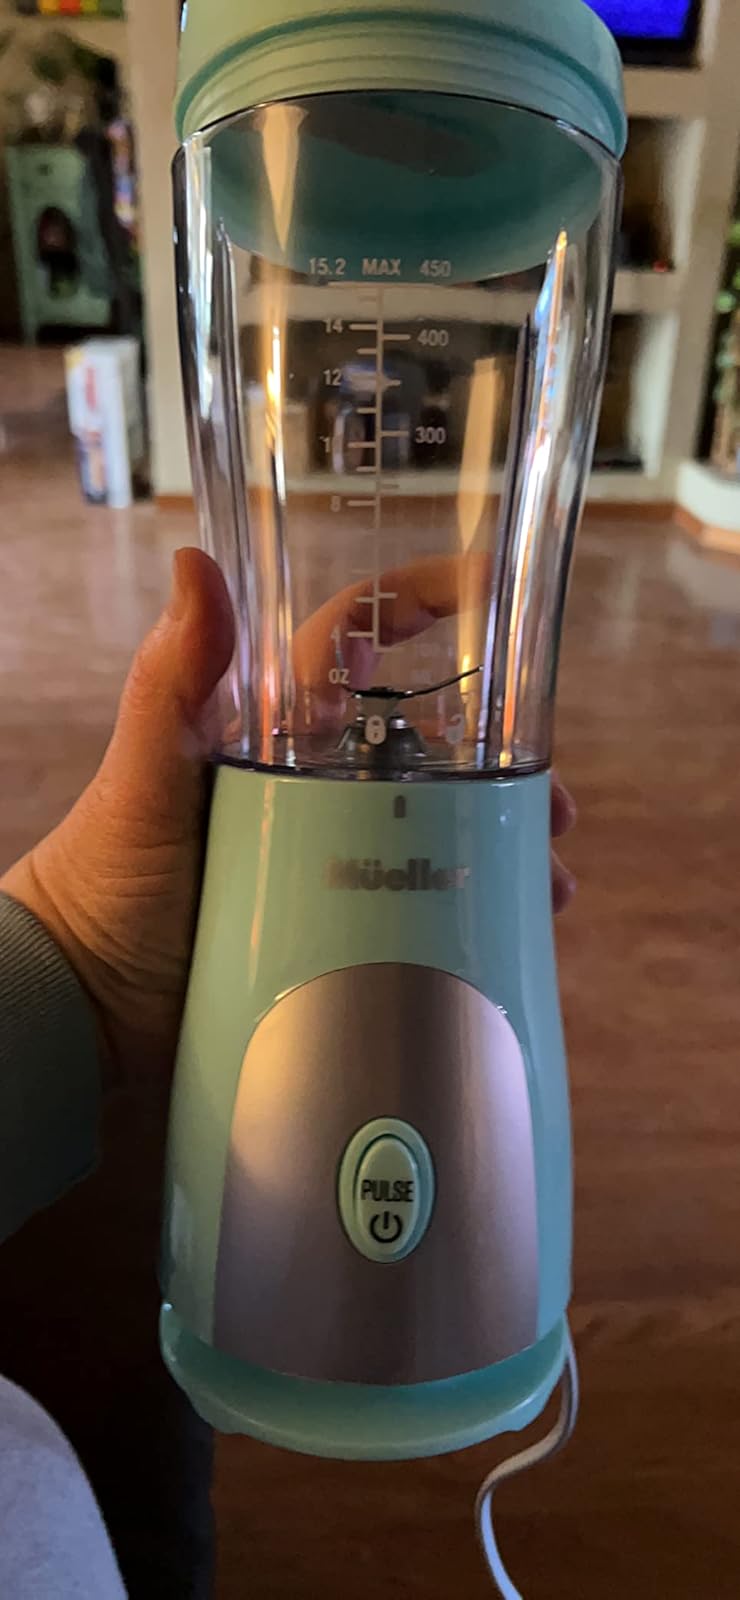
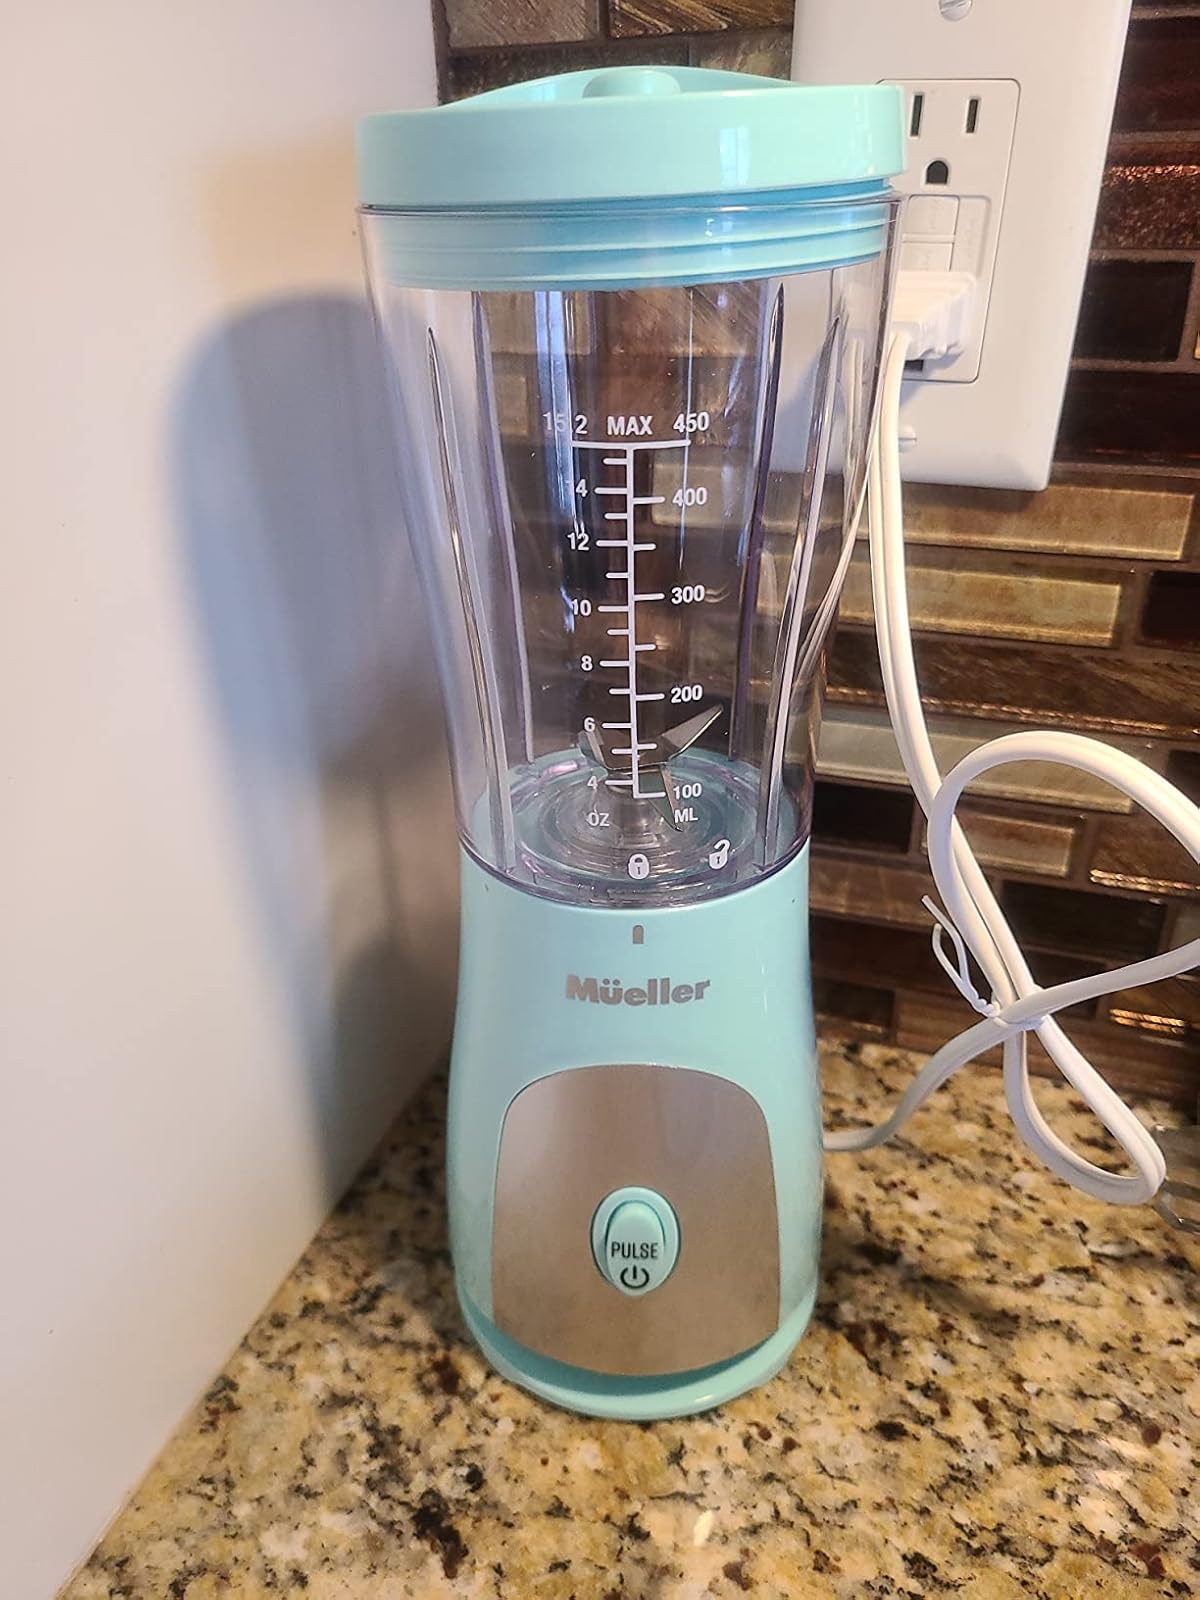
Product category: items_blender
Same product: yes